Saskatoon Island Provincial Park

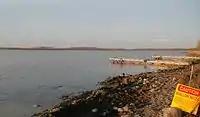
Boat docks on Saskatoon Lake

The park offers year-round camping, berry picking and wildlife viewing. Although boating and swimming on the lake was once popular, those activities are presently not recommended due to low water levels. Camping is offered year round, with 103 unit campground and 55 electrical hook-ups, including three paved and powered camp sites with washrooms and showers. A day use area with fire pits, picnic tables and basic facilities is maintained on the lake shore.